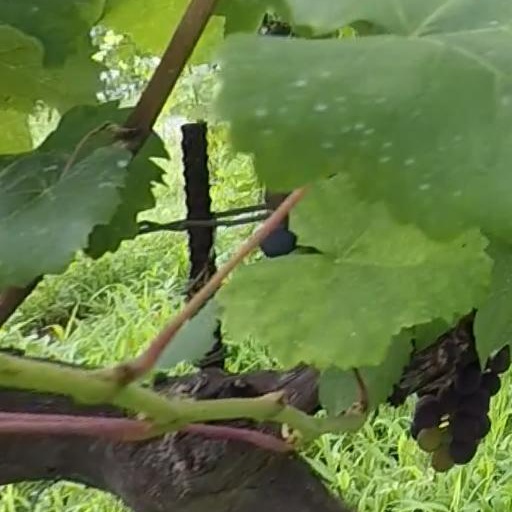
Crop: grape